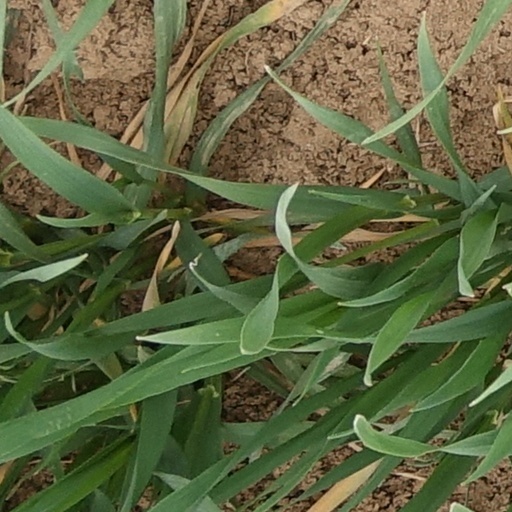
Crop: wheat